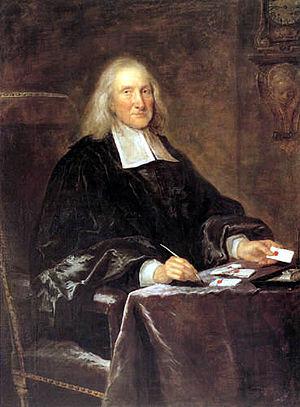
Cet article présente la liste des membres de l'Académie française, rangée par ordre chronologique de leur élection à chaque fauteuil. Cette liste est précédée d'une liste réduite portant uniquement sur les membres actuels et présentée successivement selon quatre modes de rangement : par ordre alphabétique, par numéro de fauteuil, par date d'élection et par date de naissance.
Toussaint Rose, marquis de Coye, né à Provins le 3 septembre 1611 et mort à Paris le 6 janvier 1701, est un magistrat français. Il fut président de la Chambre des comptes de Paris, secrétaire de Mazarin puis de Louis XIV avant d'être élu à l'Académie française en 1675 au fauteuil 2.